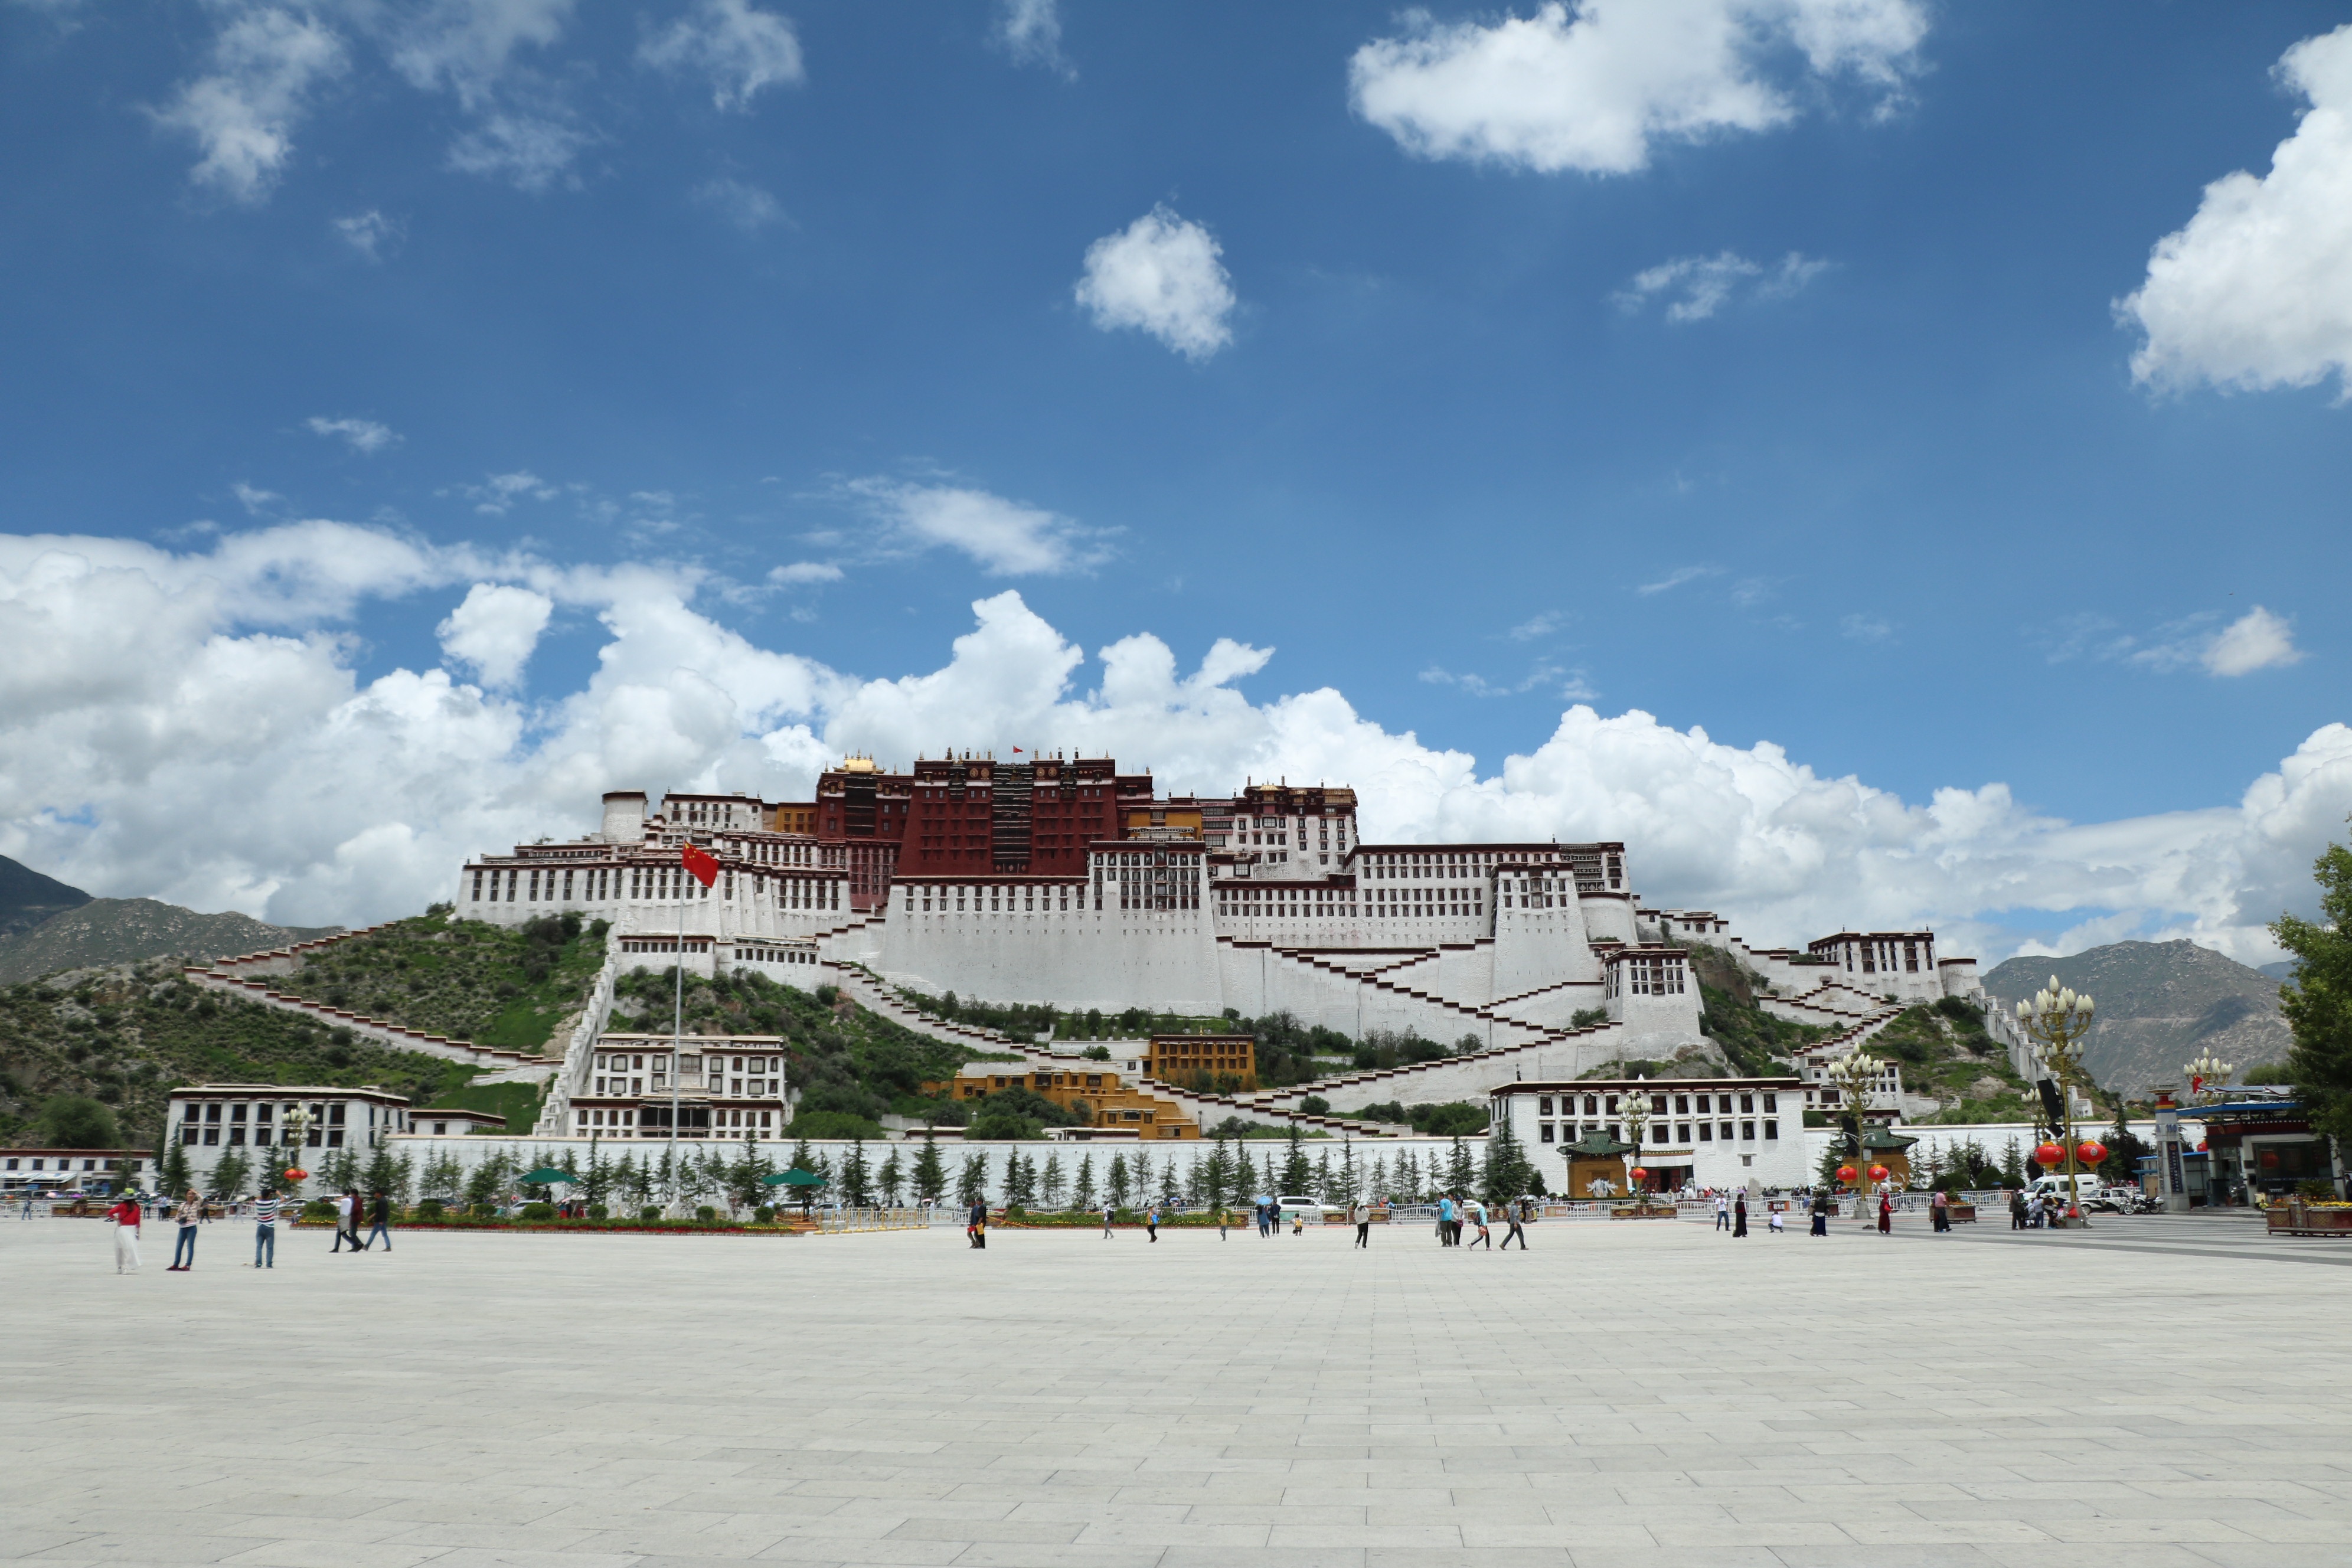
beach, sea, boardwalk, town, walkway, panorama, vacation, stadium, blue sky, resort, potala, cloth house, sport venue